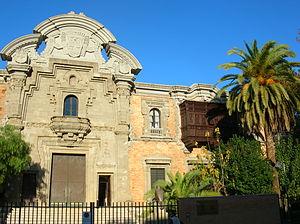
L'Exposition ibéro-américaine de 1929 se tient à Séville du 9 mai 1929 au 21 juin 1930. Elle est un des événements les plus importants du XXᵉ siècle pour la capitale andalouse. L'inauguration, prévue à l'origine pour le 1ᵉʳ avril 1911, est plusieurs fois repoussée pour des raisons politico-économiques, notamment à cause de la dictature de Miguel Primo de Rivera et de la Première Guerre mondiale.